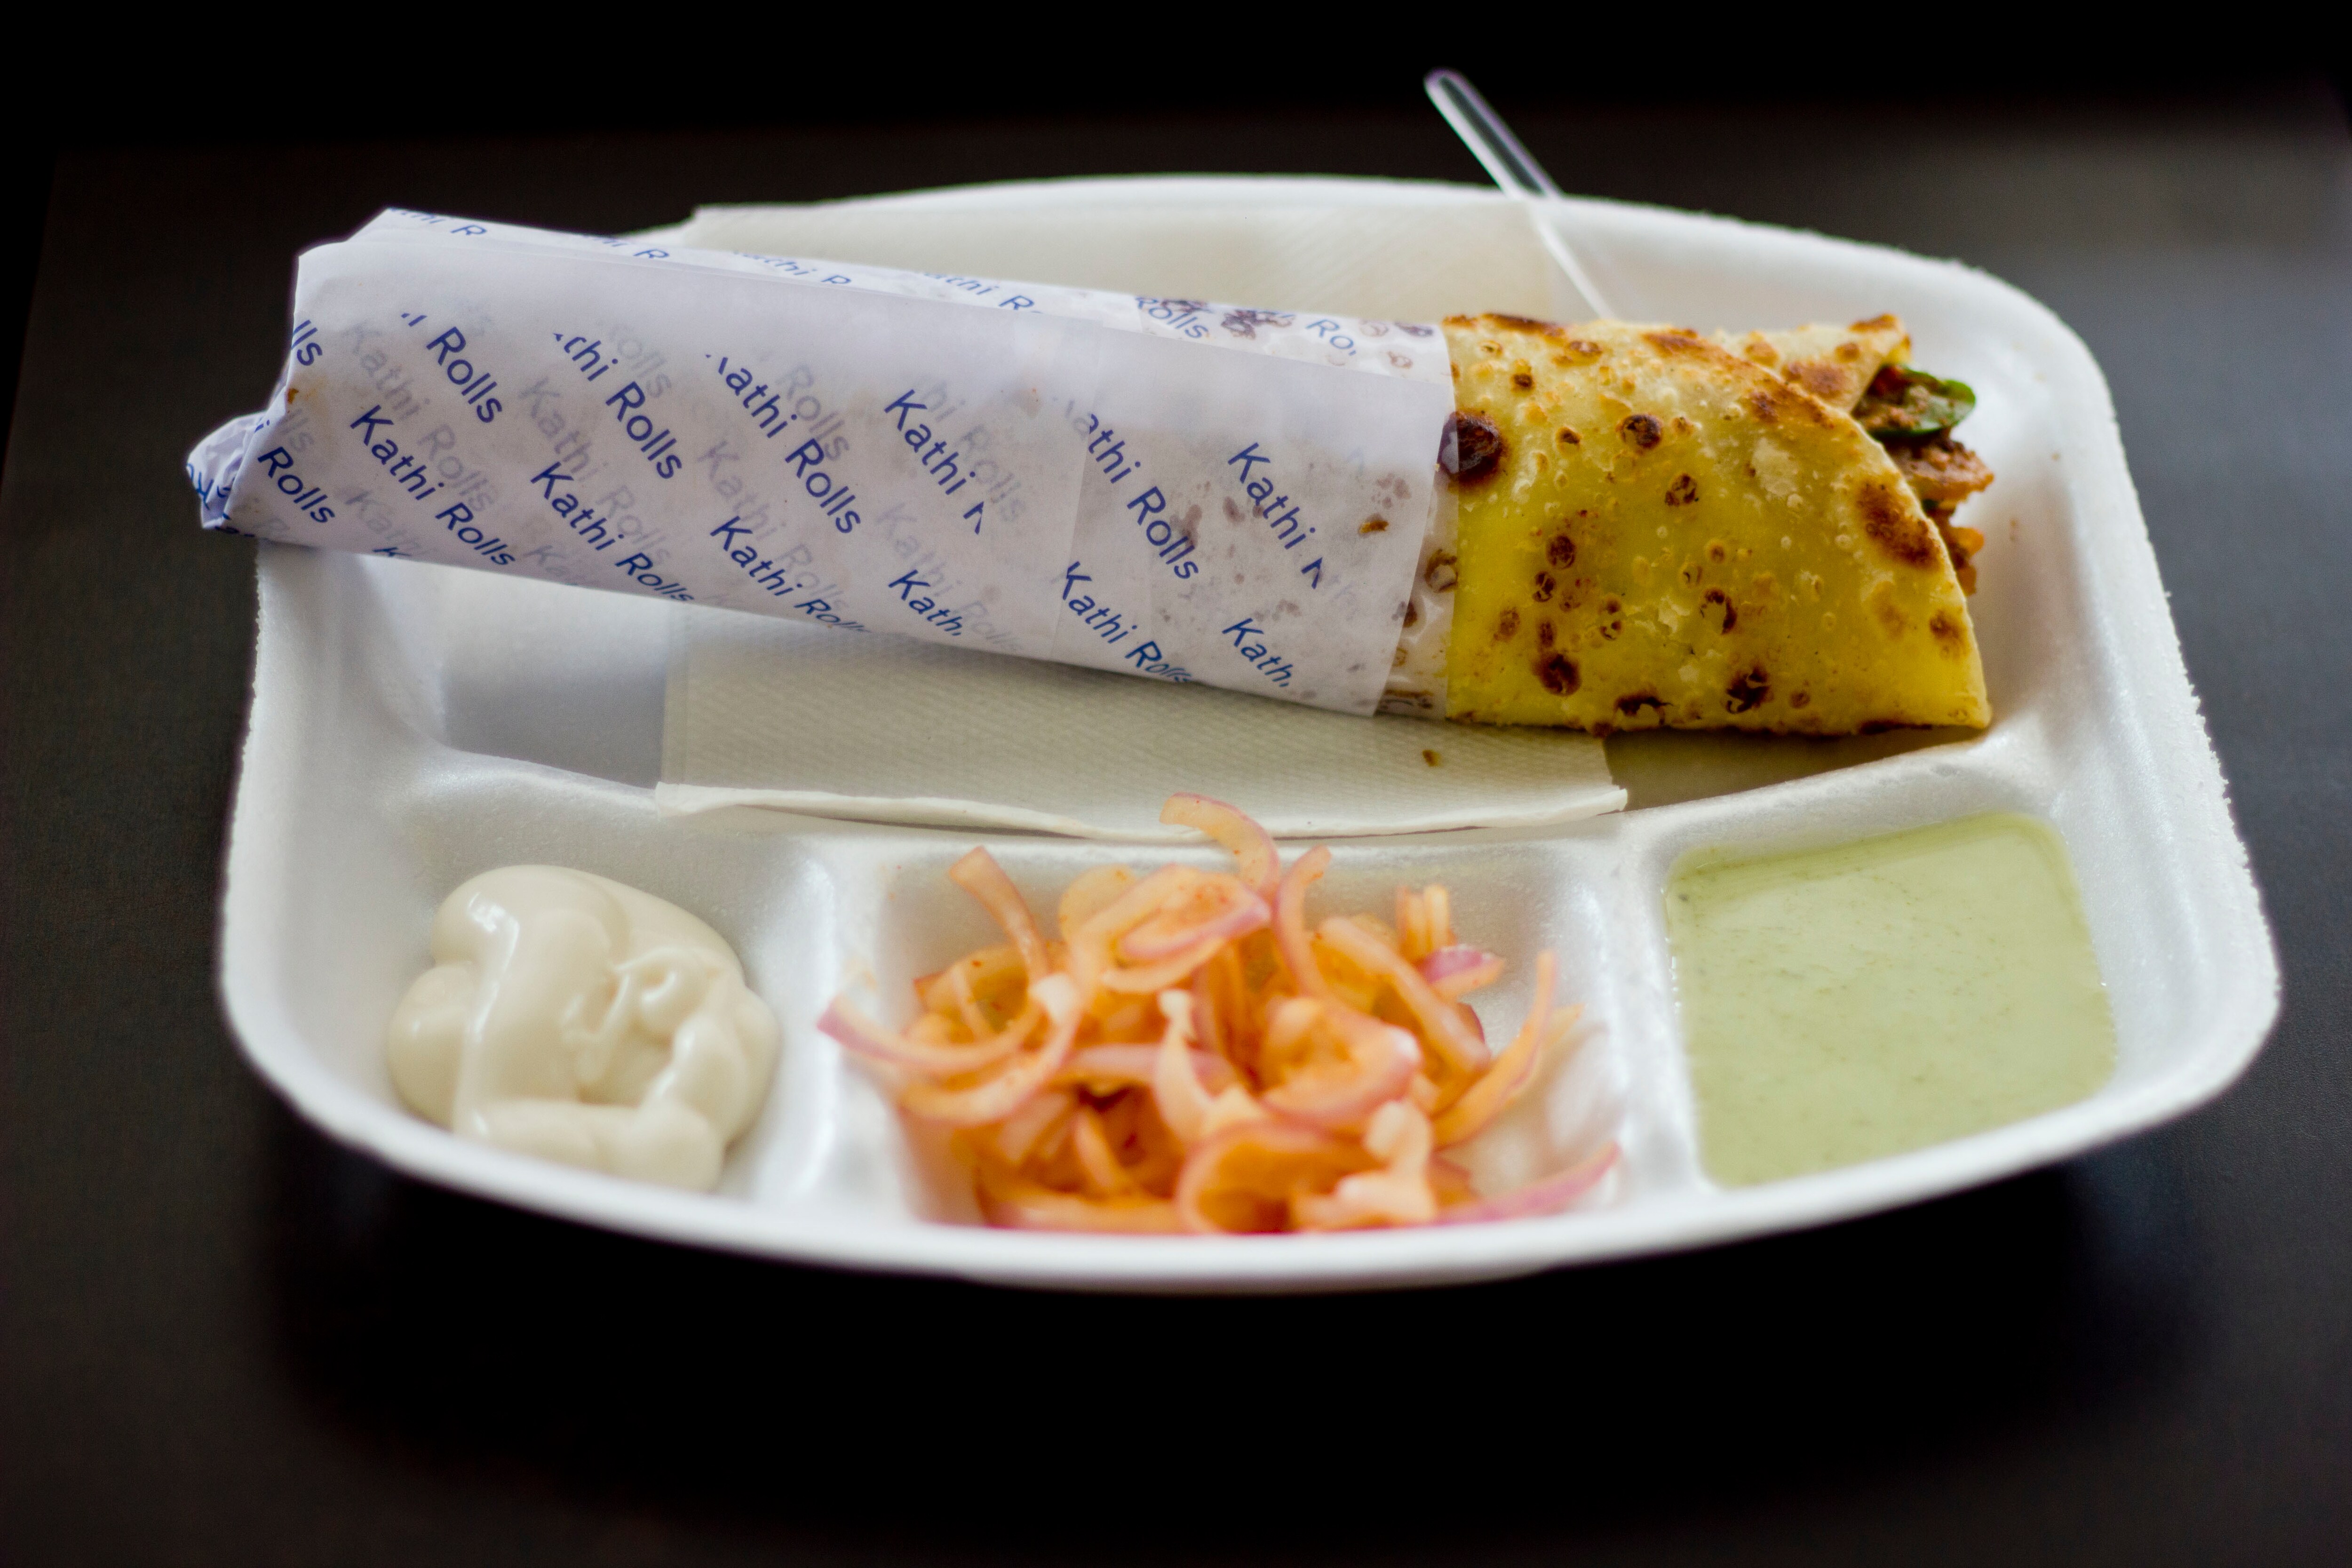
Dish: kaathi_rolls